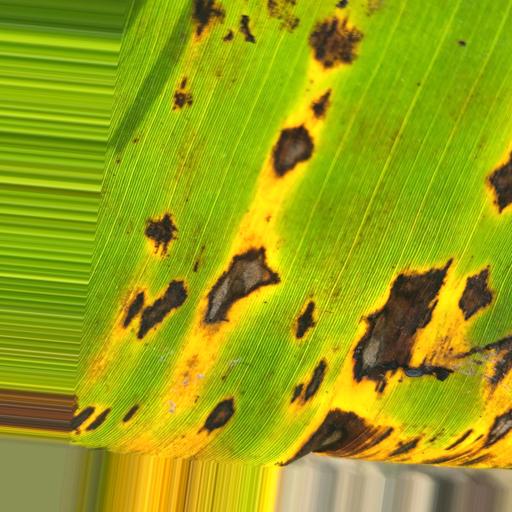
Label: yellow_sigatoka